Saudi Arabia national football team

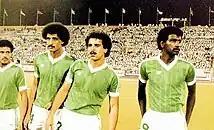
Saudi national team, 1984

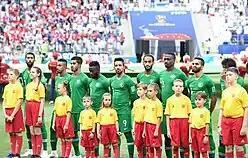
Saudi Arabia against Egypt in the 2018 World Cup

Saudi Arabia qualified for their first FIFA World Cup in 1994 under the leadership of Argentine manager Jorge Solari and talents like Saeed Al-Owairan and Sami Al-Jaber, reinforced by national veteran Majed Abdullah as team captain. Wins against Belgium and Morocco in the group stage led to a match-up against Sweden in the round of 16, a 3–1 loss. Saudi Arabia qualified for the next three FIFA World Cups, but failed to win a match in any of them; in the 1998 FIFA World Cup, the team suffered an agonizing group stage elimination for the first time after only a draw was achieved, which occurred against South Africa. The team placed last in the 2002 FIFA World Cup without scoring a goal, while conceding 12, including eight against Germany, the most humiliating FIFA World Cup performance ever by an Asian team since 1954, and the team saw no improvement in the 2006 FIFA World Cup after winning only a single point against Arab rival Tunisia, and squandering a 2–1 lead in the last minutes before losing to Ukraine.